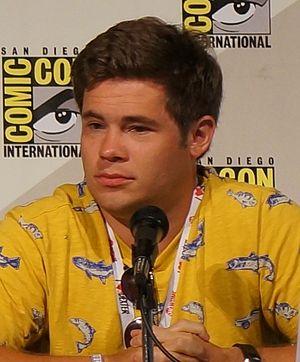
Adam DeVine, né le 7 novembre 1983 à Waterloo dans l'Iowa, est un acteur, scénariste, producteur et humoriste américain.
When We First Met ou Notre première nuit au Québec est une comédie romantique américaine réalisée par Ari Sandel, diffusée en 2018 sur Netflix.
The Righteous Gemstones est une série télévisée américaine créée par Danny McBride, diffusée depuis le 9 août 2019 sur HBO.